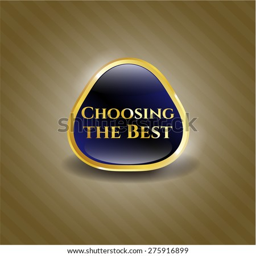
choosing the best blue shiny badge with golden border